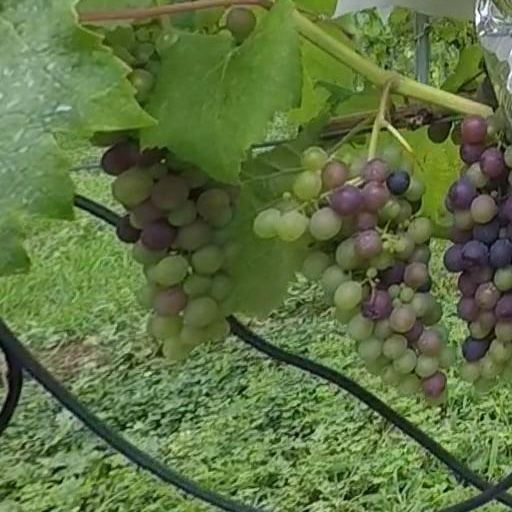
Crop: grape